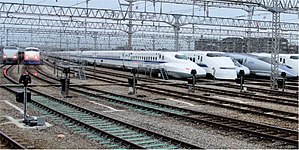
Shinkansen / Liste over Shinkansentogtyper
Shinkansen 0 ~ N700 -serietog
Shinkansen er en fælles betegnelse for de japanske højhastighedstog. Ruten Tokyo-Kyoto-Osaka var den første rute, der blev indviet i 1964. Siden er Shinkansen ekspanderet og har nu forbindelser til de fleste storbyer i Japan. Shinkansen kørte i begyndelse med en hastighed på 200 km/t. Senere kom hastigheden op over 300 km/t, som Nozomishinkansen kører med i dag.